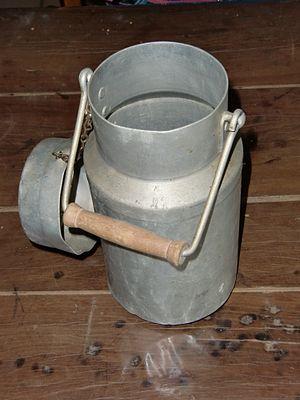
Boîte à lait utilisée en France pour aller acheter le lait au détail chez l'épicier jusque dans les années 1980
Le lait de vache est le lait produit par la vache dès la naissance de son veau pour le nourrir. Il est très utilisé en alimentation humaine transformé ou non.